Roosevelt American Legion Hospital

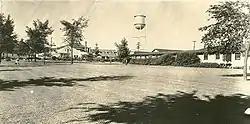
Roosevelt American Legion Hospital, c. 1930

The Roosevelt American Legion Hospital, also known as the 'Roosevelt Community House, the Legion Villa, or The Rotunda, was a health care facility located at 107 Evergreen Road in Springfield, Michigan. It was listed on the National Register of Historic Places in 2001. The building was demolished in 2016, and was removed from the National Register in 2020.